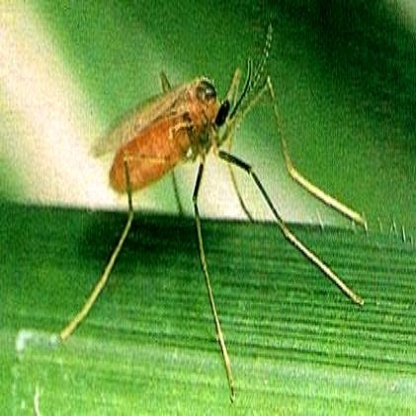
Nhãn: Sâu năn ( Muỗi hành )(Rice Gall Midge)